Trancers III

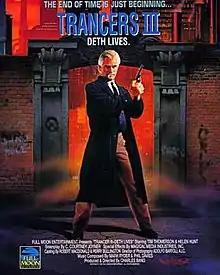
Release poster

Trancers III (also released as Trancers 3: Deth Lives!) is a 1992 American direct-to-video science fiction action film directed by C. Courtney Joyner. It is the second sequel to "Trancers", and also marks Helen Hunt's final appearance in the series.